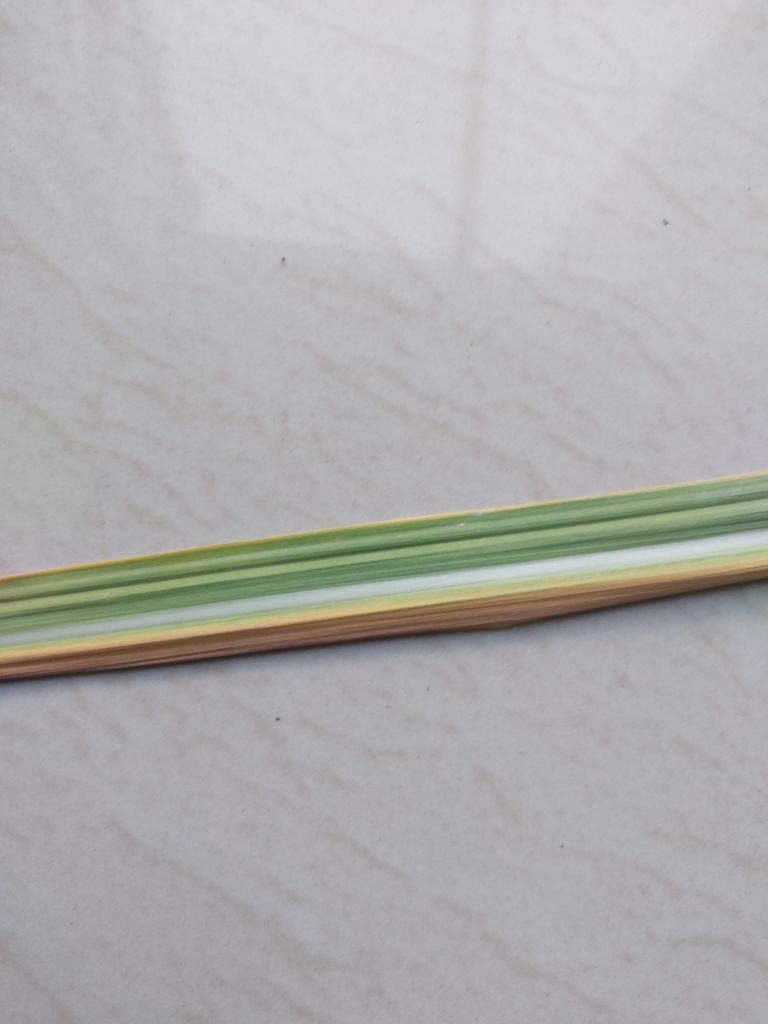
Label: Yellow Leaf